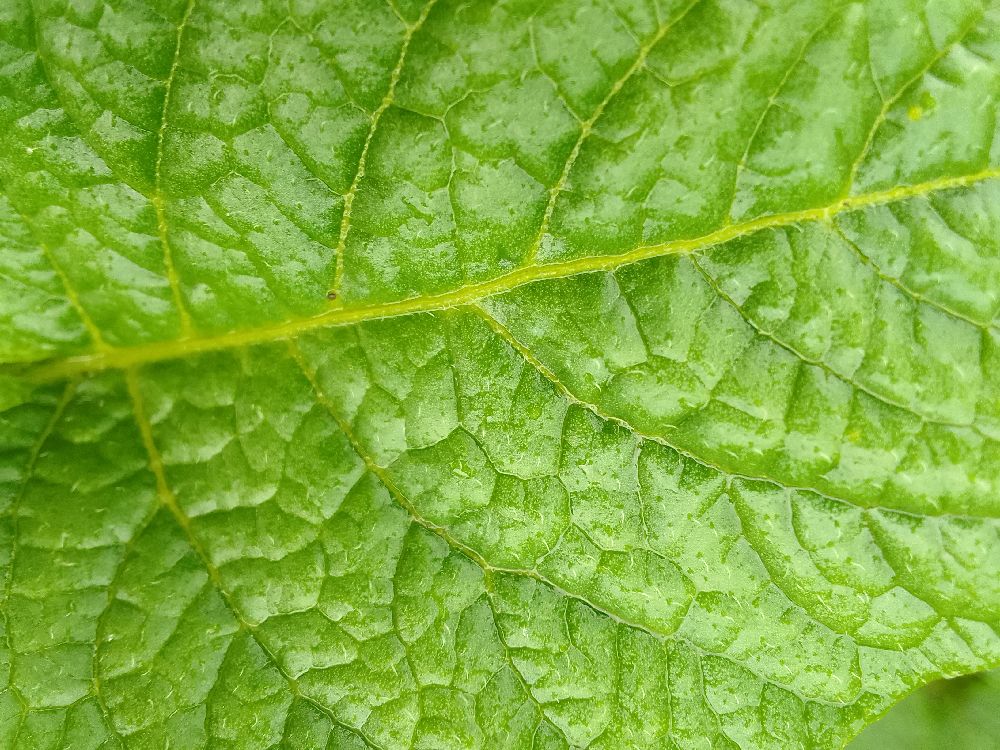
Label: Healthy